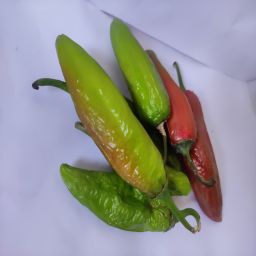
Crop: New Mexico Green Chile
Quality: Old